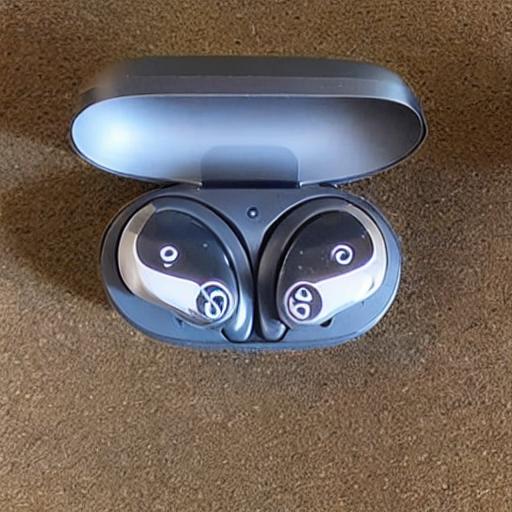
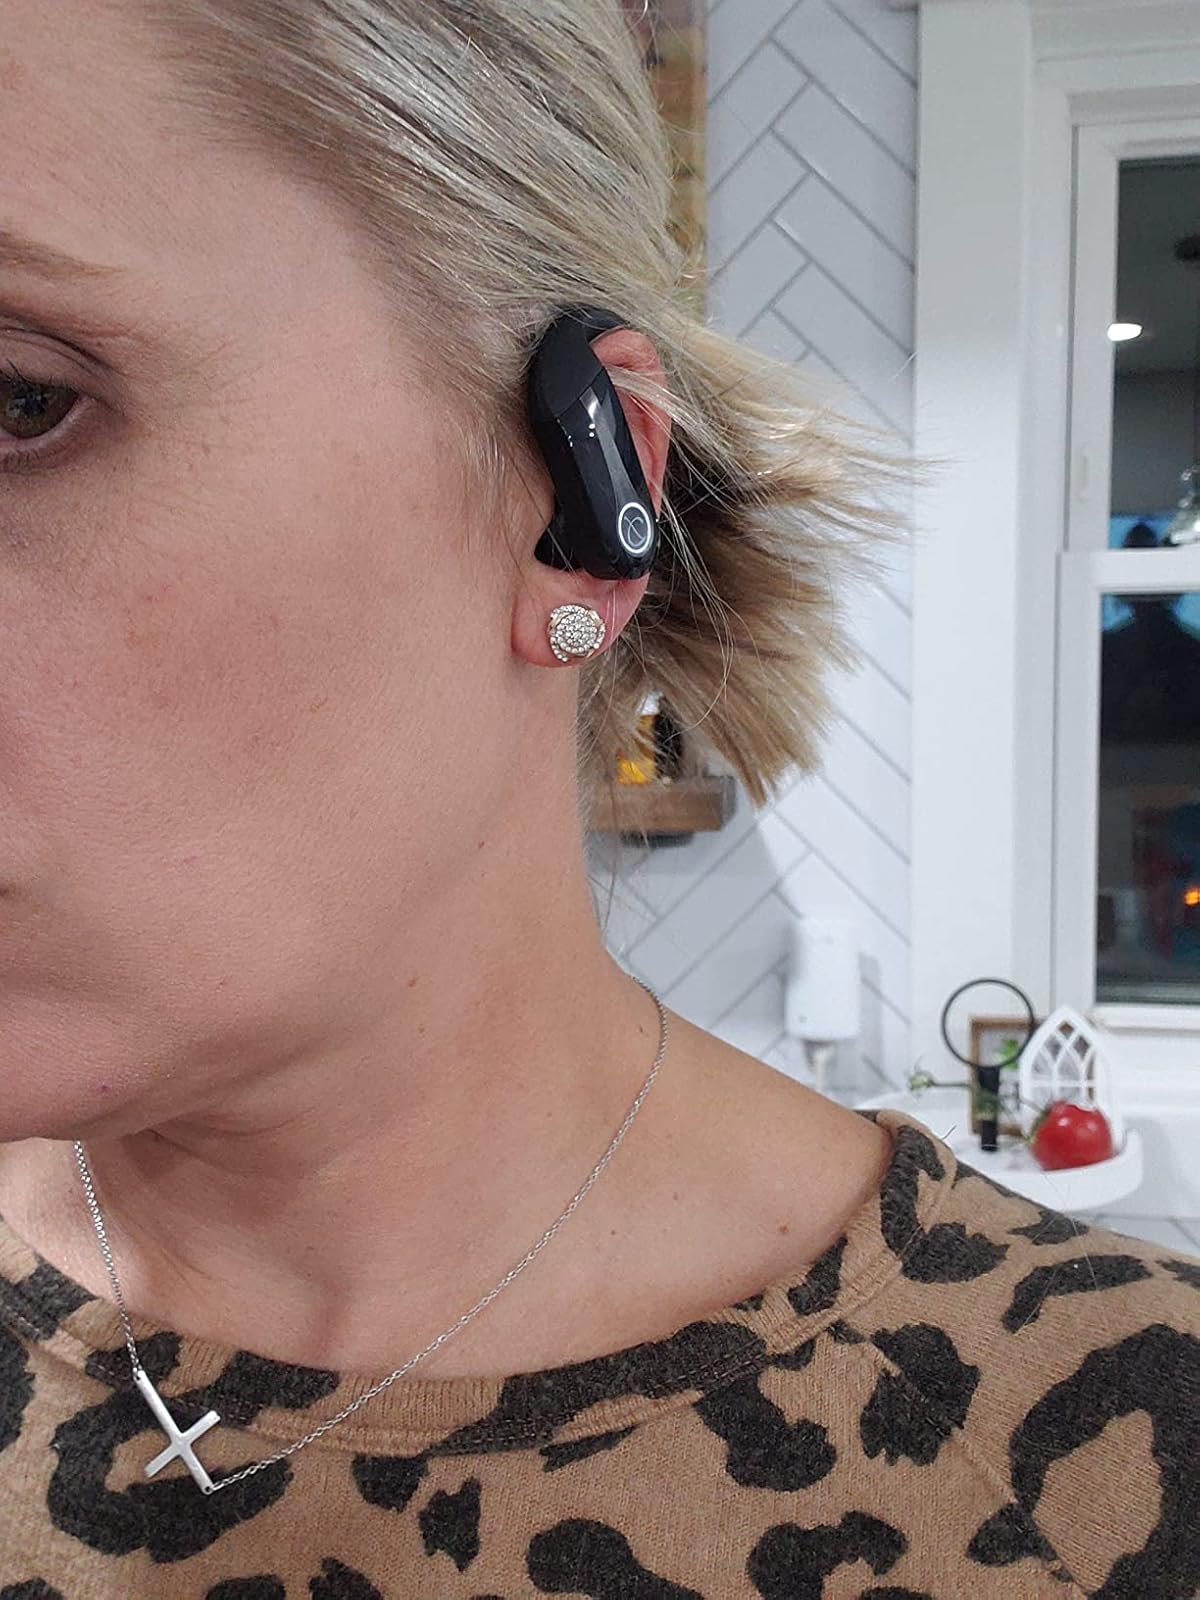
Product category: earbuds
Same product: no